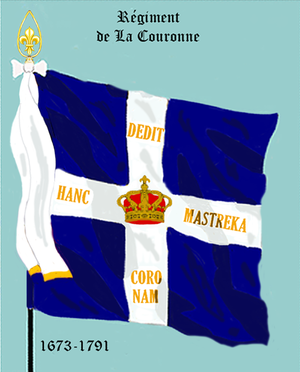
Le régiment de La Couronne est un régiment d’infanterie du Royaume de France créé en 1643.